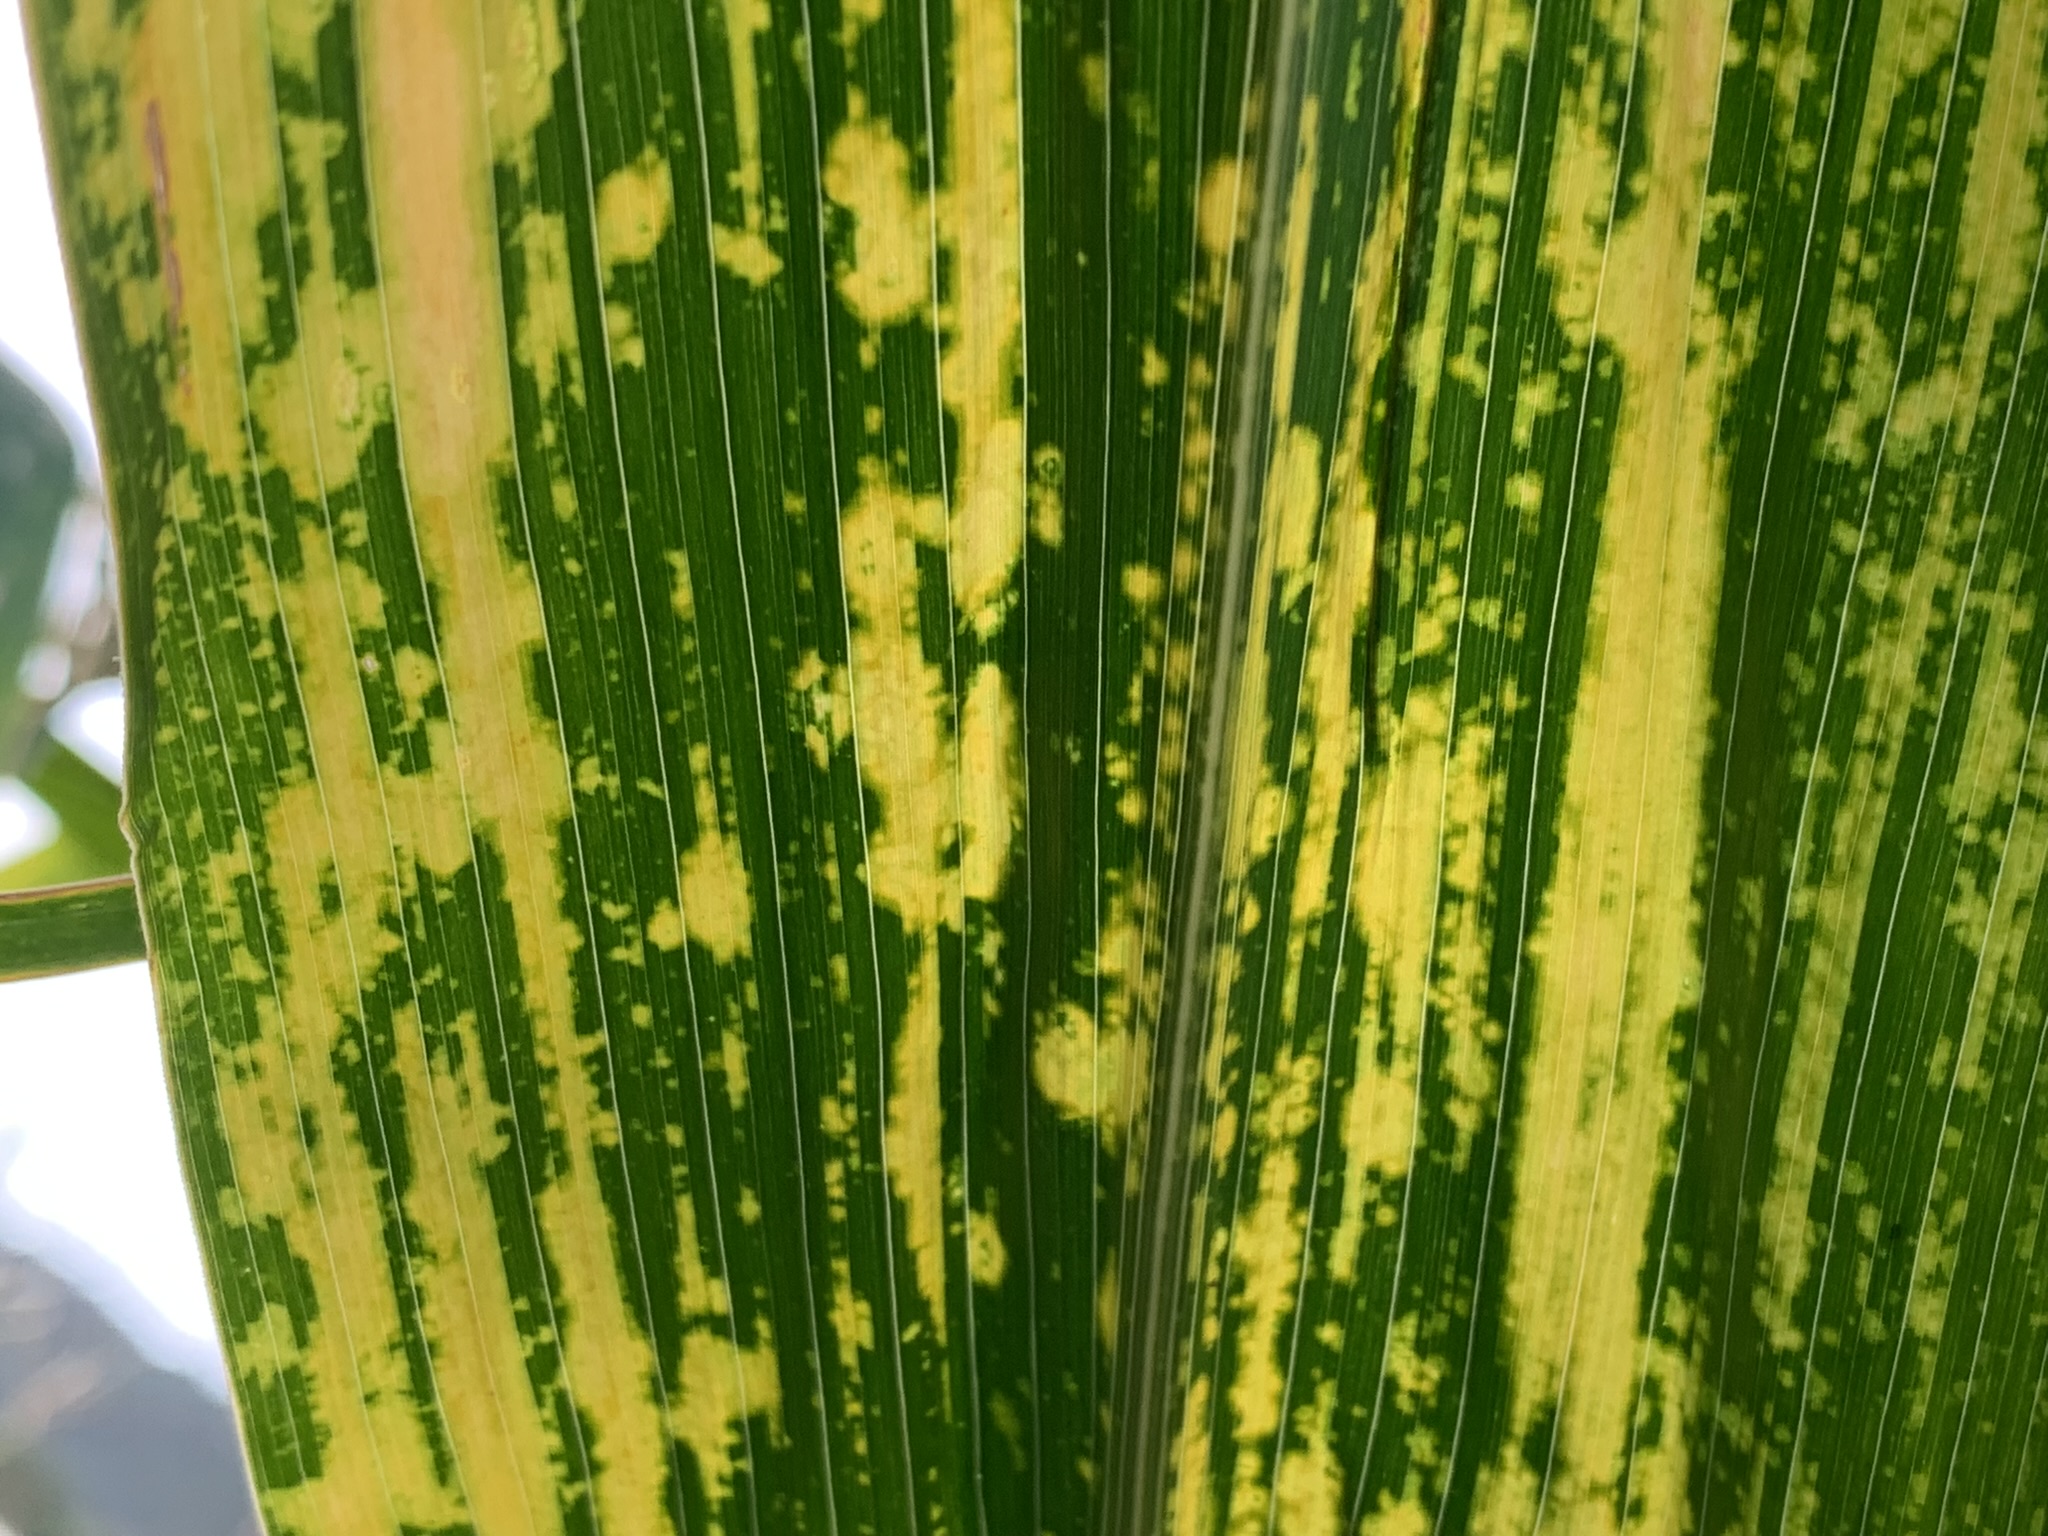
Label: MLN